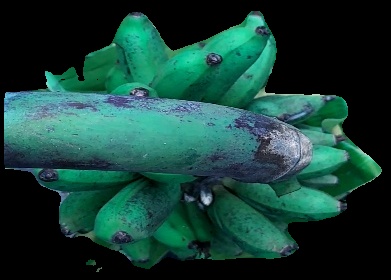
Variety: rasbale
Grade: grade3